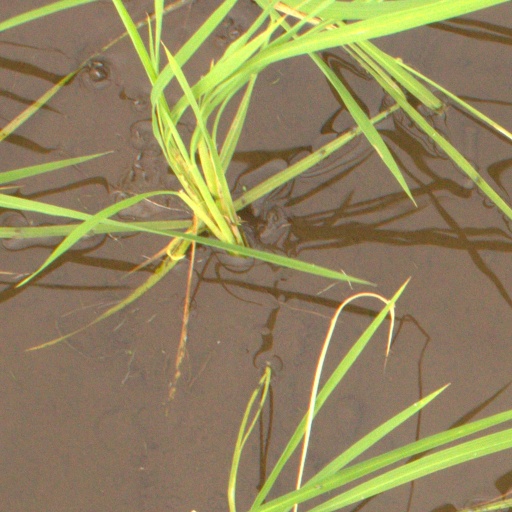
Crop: rice